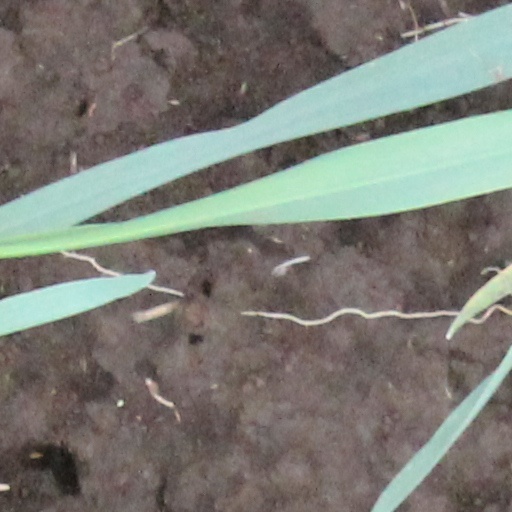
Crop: wheat